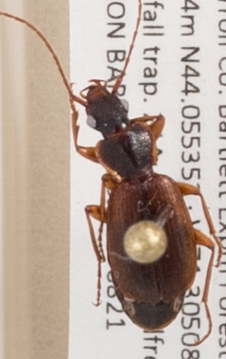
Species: Cymindis cribricollis
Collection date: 2019-08-21
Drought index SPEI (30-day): -0.554
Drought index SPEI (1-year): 0.9
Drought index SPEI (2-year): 0.71